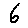
Label: 6